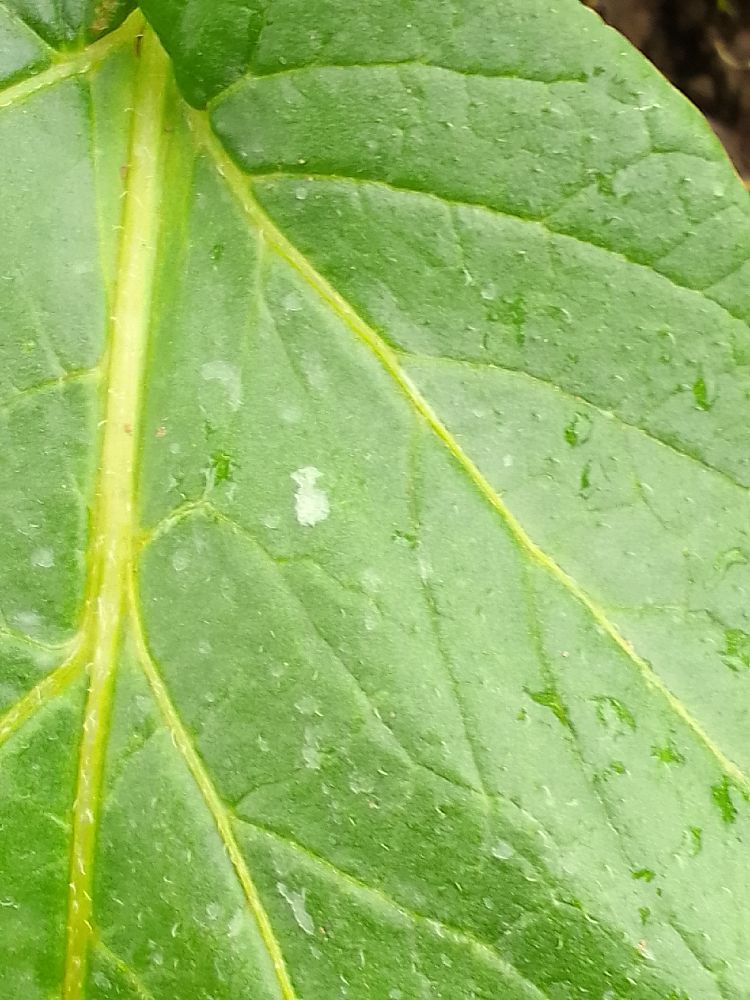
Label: Healthy